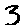
Label: 3